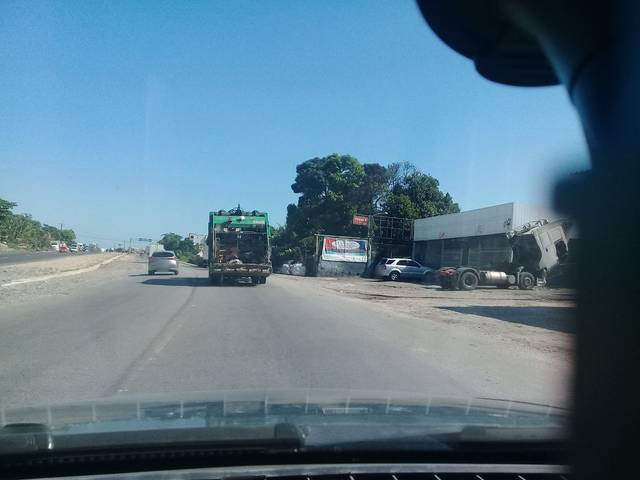
Region: Brazil
Coordinates: -8.135, -34.948